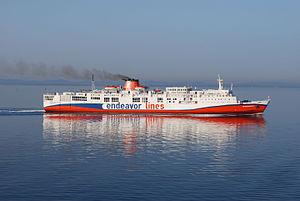
L‘Erotokritos est un ferry ayant appartenu à la compagnie grecque Minoan Lines. Construit en 1974 aux chantiers Naikai Zōsen Yards de Setoda pour la compagnie japonaise Taiheiyō Enkai Ferry, il portait à l'origine le nom d‘Ishikari. Mis en service en décembre 1974 sur les lignes entre la côte pacifique d'Honshū et Hokkaidō, il sera transféré en 1982 dans la flotte de Taiheiyō Ferry, créée à la suite de la faillite de Taiheiyō Enkai Ferry. Vendu à la compagnie grecque Strintzis Lines en 1990, il est revendu l'année suivante à Minoan Lines. Après transformations, il est mis en service à compter de 1992 entre la Grèce et l'Italie sous le nom d‘Erotokritos. Transféré en 1999 à la filiale Minoan Flying Dolphins, il est affrété à partir de 2002 à la compagnie Maritime Way qui l'utilise sur les mêmes lignes. Finalement acquis par la maison mère de cette compagnie, il est renommé Erotokritos T. Il est ensuite transféré en 2007 sous les couleurs de la compagnie Endeavor Lines. Son exploitation sera toutefois interrompue en 2010 en raison des difficultés financières de son propriétaire. Désarmé à Perama, il prendra en 2011 la route des chantiers d'Alang en Inde pour y être démoli.